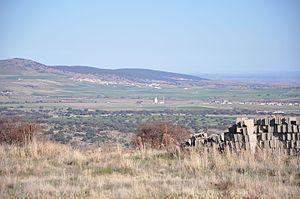
Solana de Rioalmar est une commune de la province d'Ávila dans la communauté autonome de Castille-et-León en Espagne.